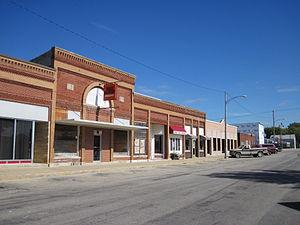
La ville d’Urbana est située dans le comté de Benton, dans l’État de l’Iowa, aux États-Unis. Elle comptait 1 019 habitants lors du recensement de 2000.